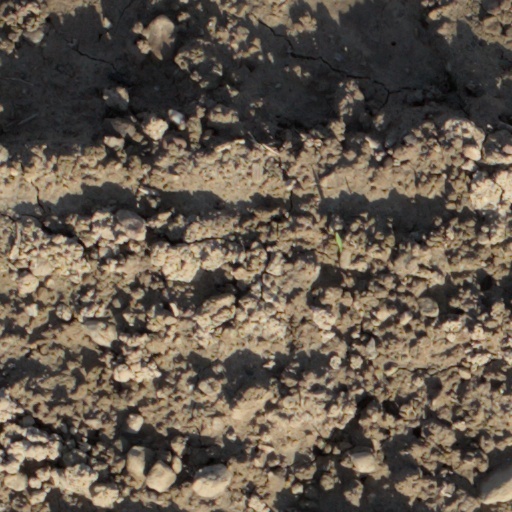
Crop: wheat